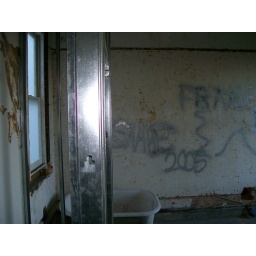
3rd floor rear: room in the rear of the house